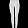
Label: Trouser